Camponotus socius

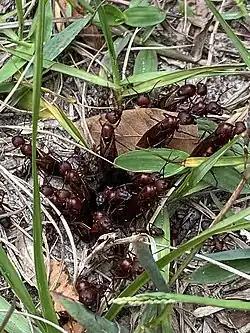

Reproductive brood is overwintered and reared into the following year. Alates eclose by midsummer and are released in nuptial flights between August and early November. Alates can be observed scanning the perimeter of their nests on warm, windless, and overcast days after heavy rains between the hours of 2 and 5 p.m. If good conditions persist up to or through 4 p.m, the alates will begin to swarm out of their natal nest; females will walk a considerable distance away before taking to the air, while the males typically take off directly from the nest. The fully claustral queens excavate their founding chambers the following morning, where they will lay dormant for half a month to three months before raising the first generation of workers.